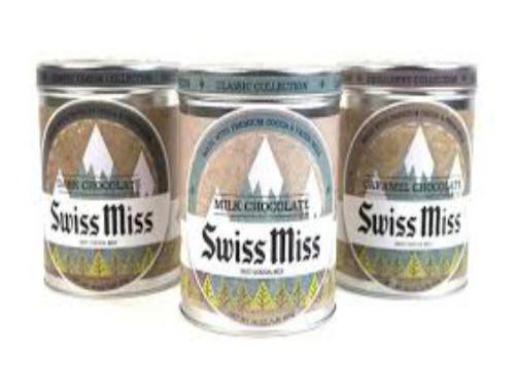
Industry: Food